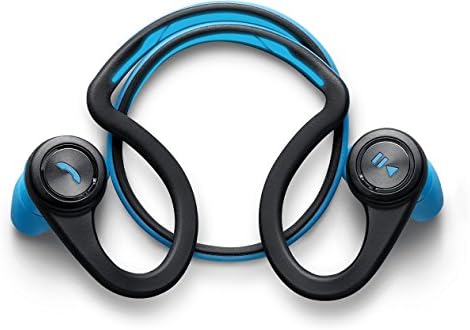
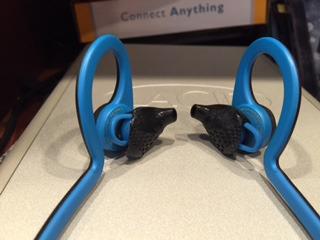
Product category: headphones
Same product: yes